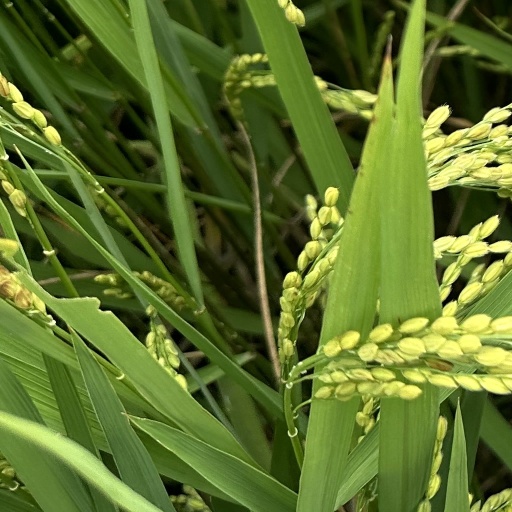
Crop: rice